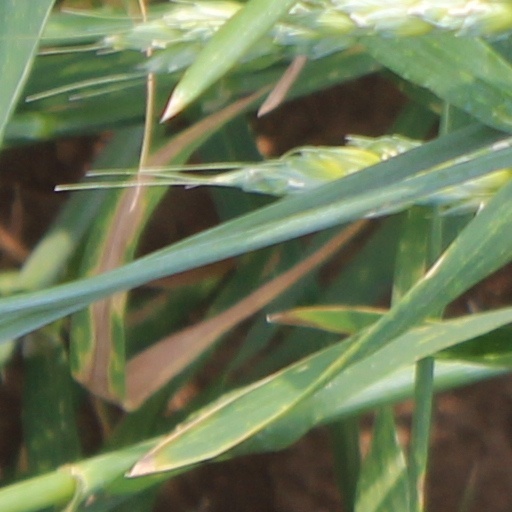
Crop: wheat